The Prodigy

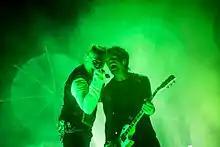
The Prodigy at Festival Internacional de Benicàssim 2015

On 5 November 2008, it was announced that the band's fifth studio album would be called "Invaders Must Die" and would be released on the band's new label, Take Me to the Hospital. It was released in the U.S. on 3 March 2009, and was the first Prodigy album since 1997's "The Fat of the Land" to feature all three members of the band.